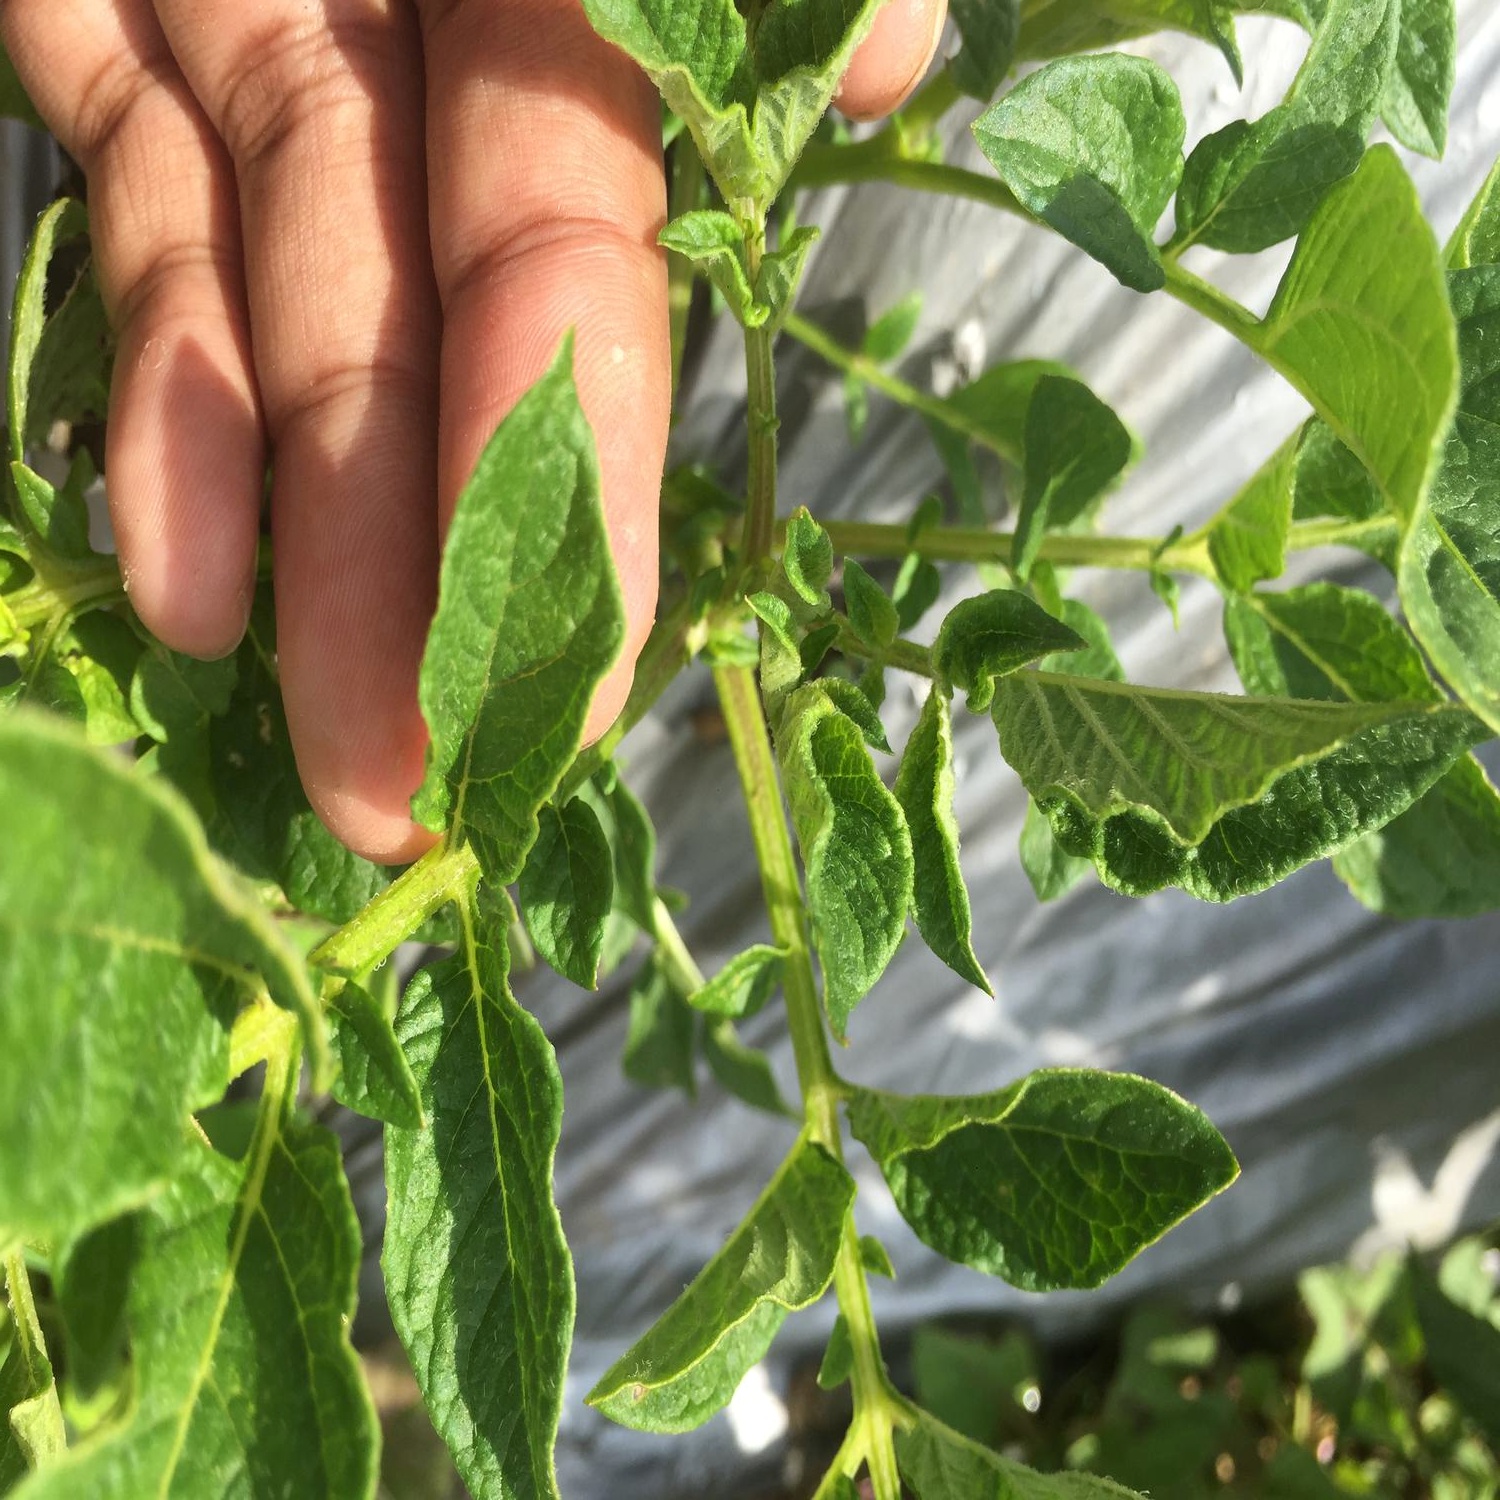
Etiqueta: Virus